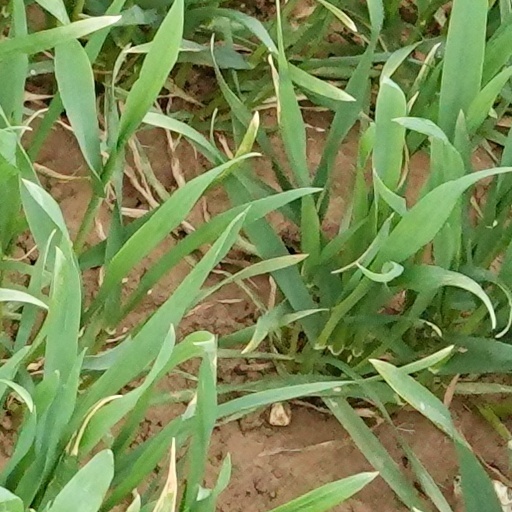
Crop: wheat